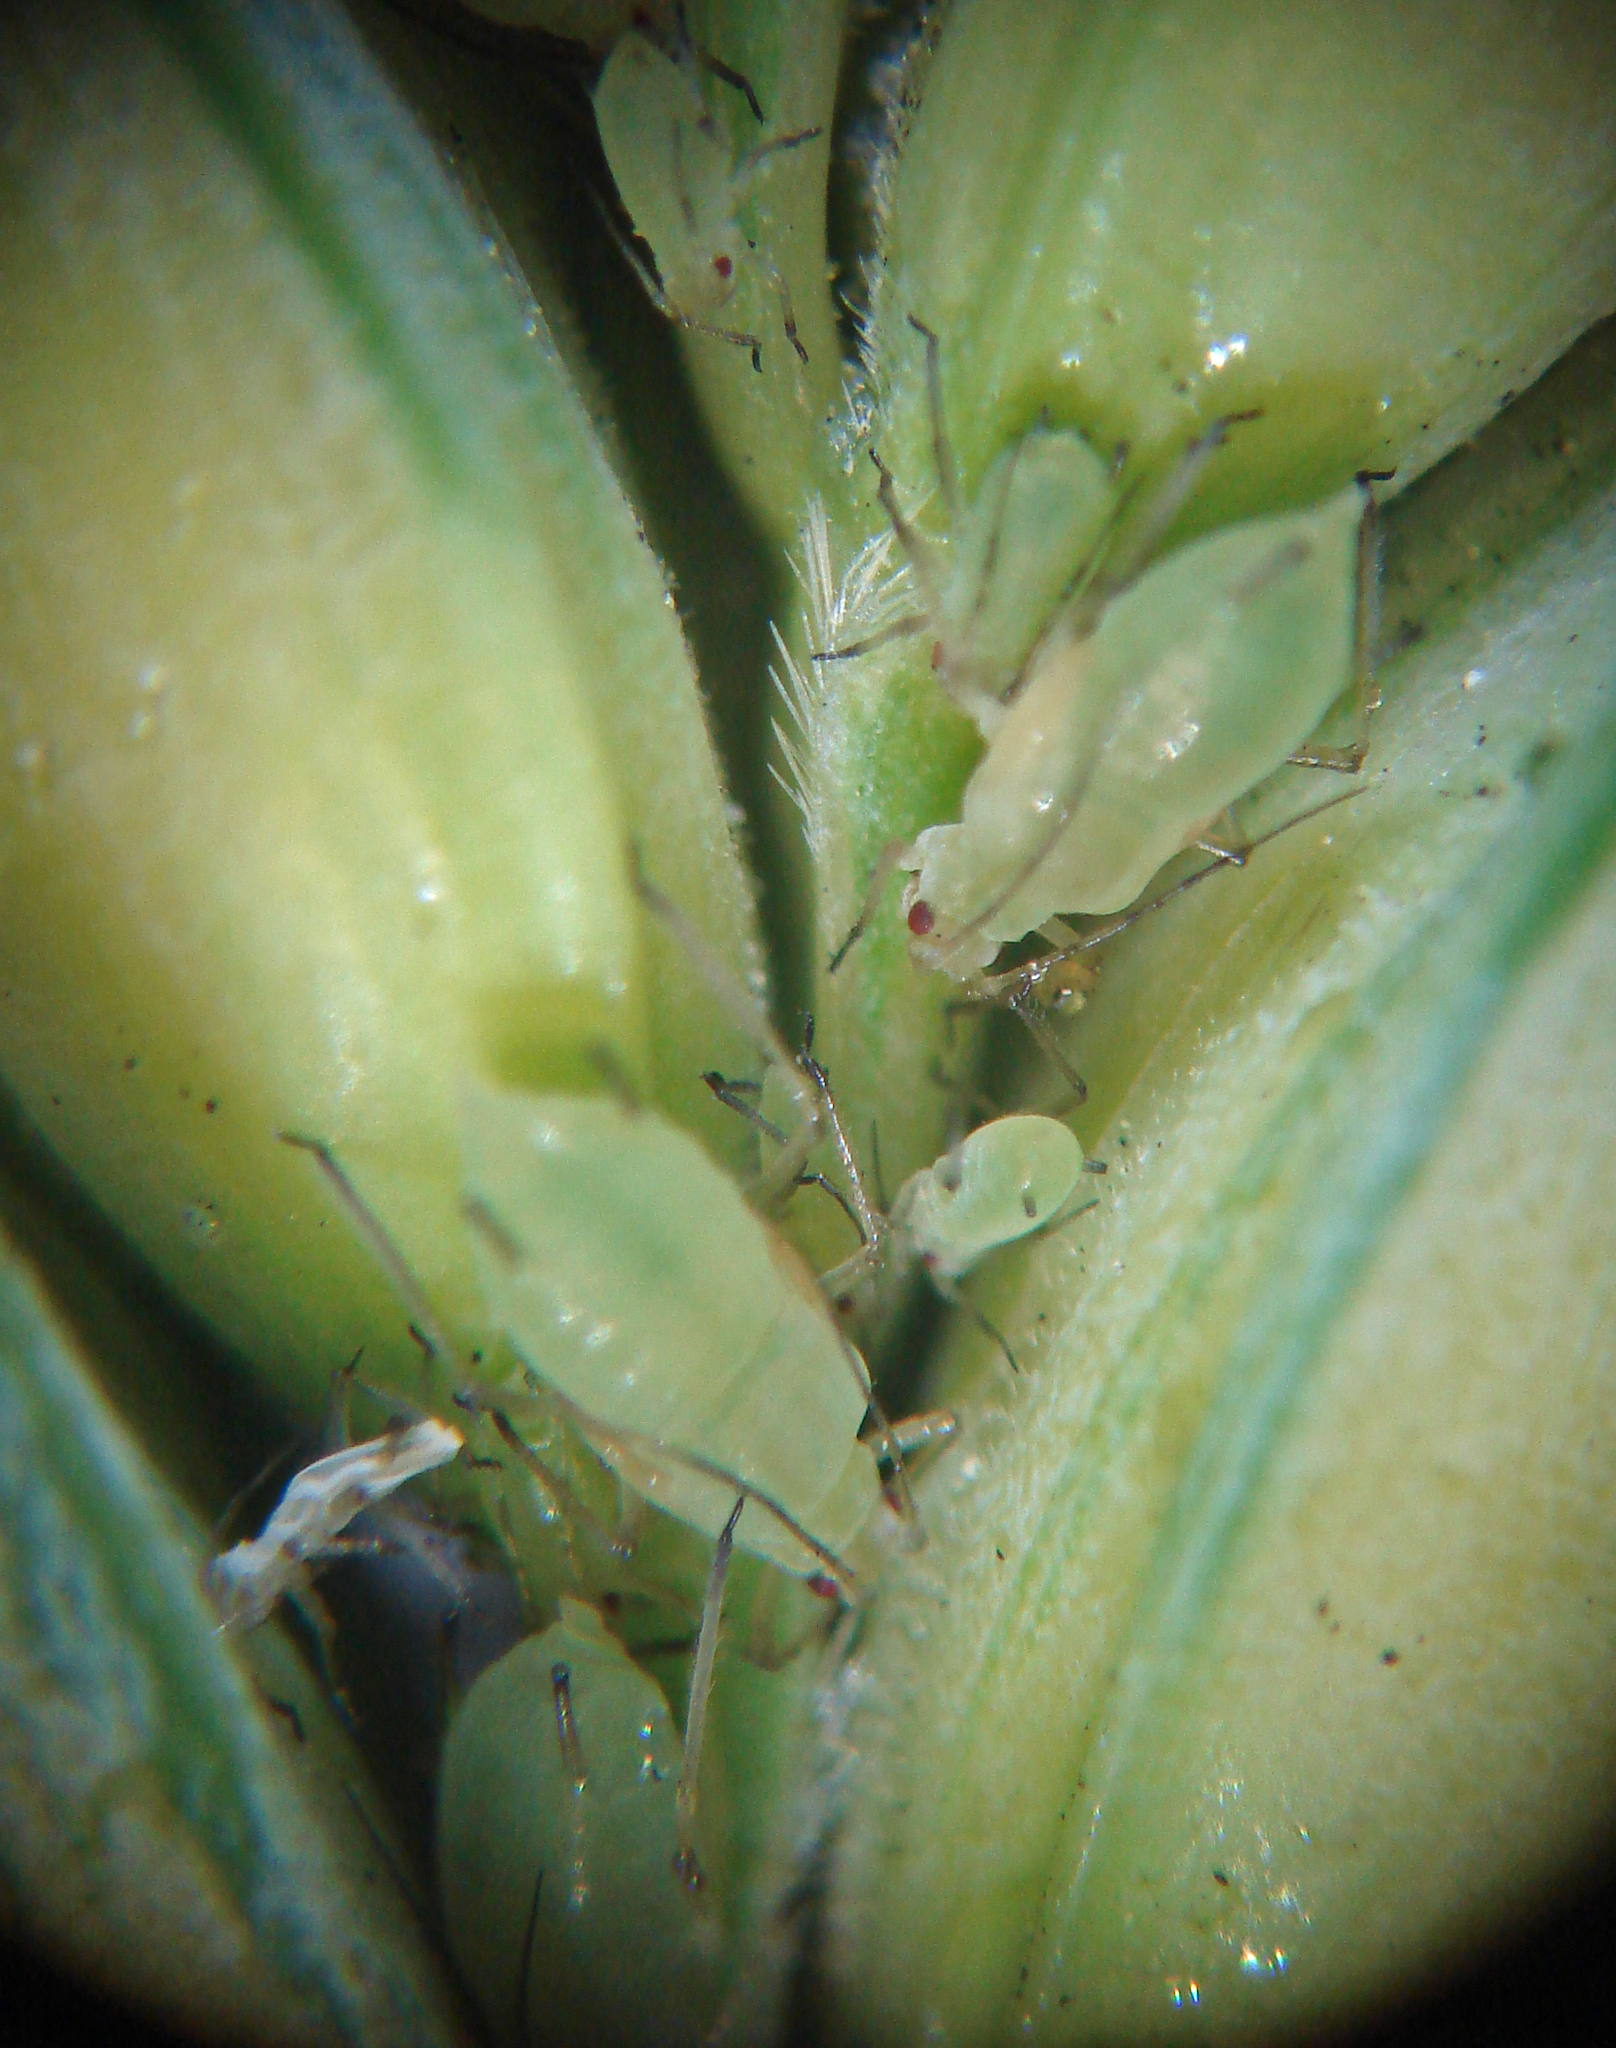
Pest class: english_grain_aphid